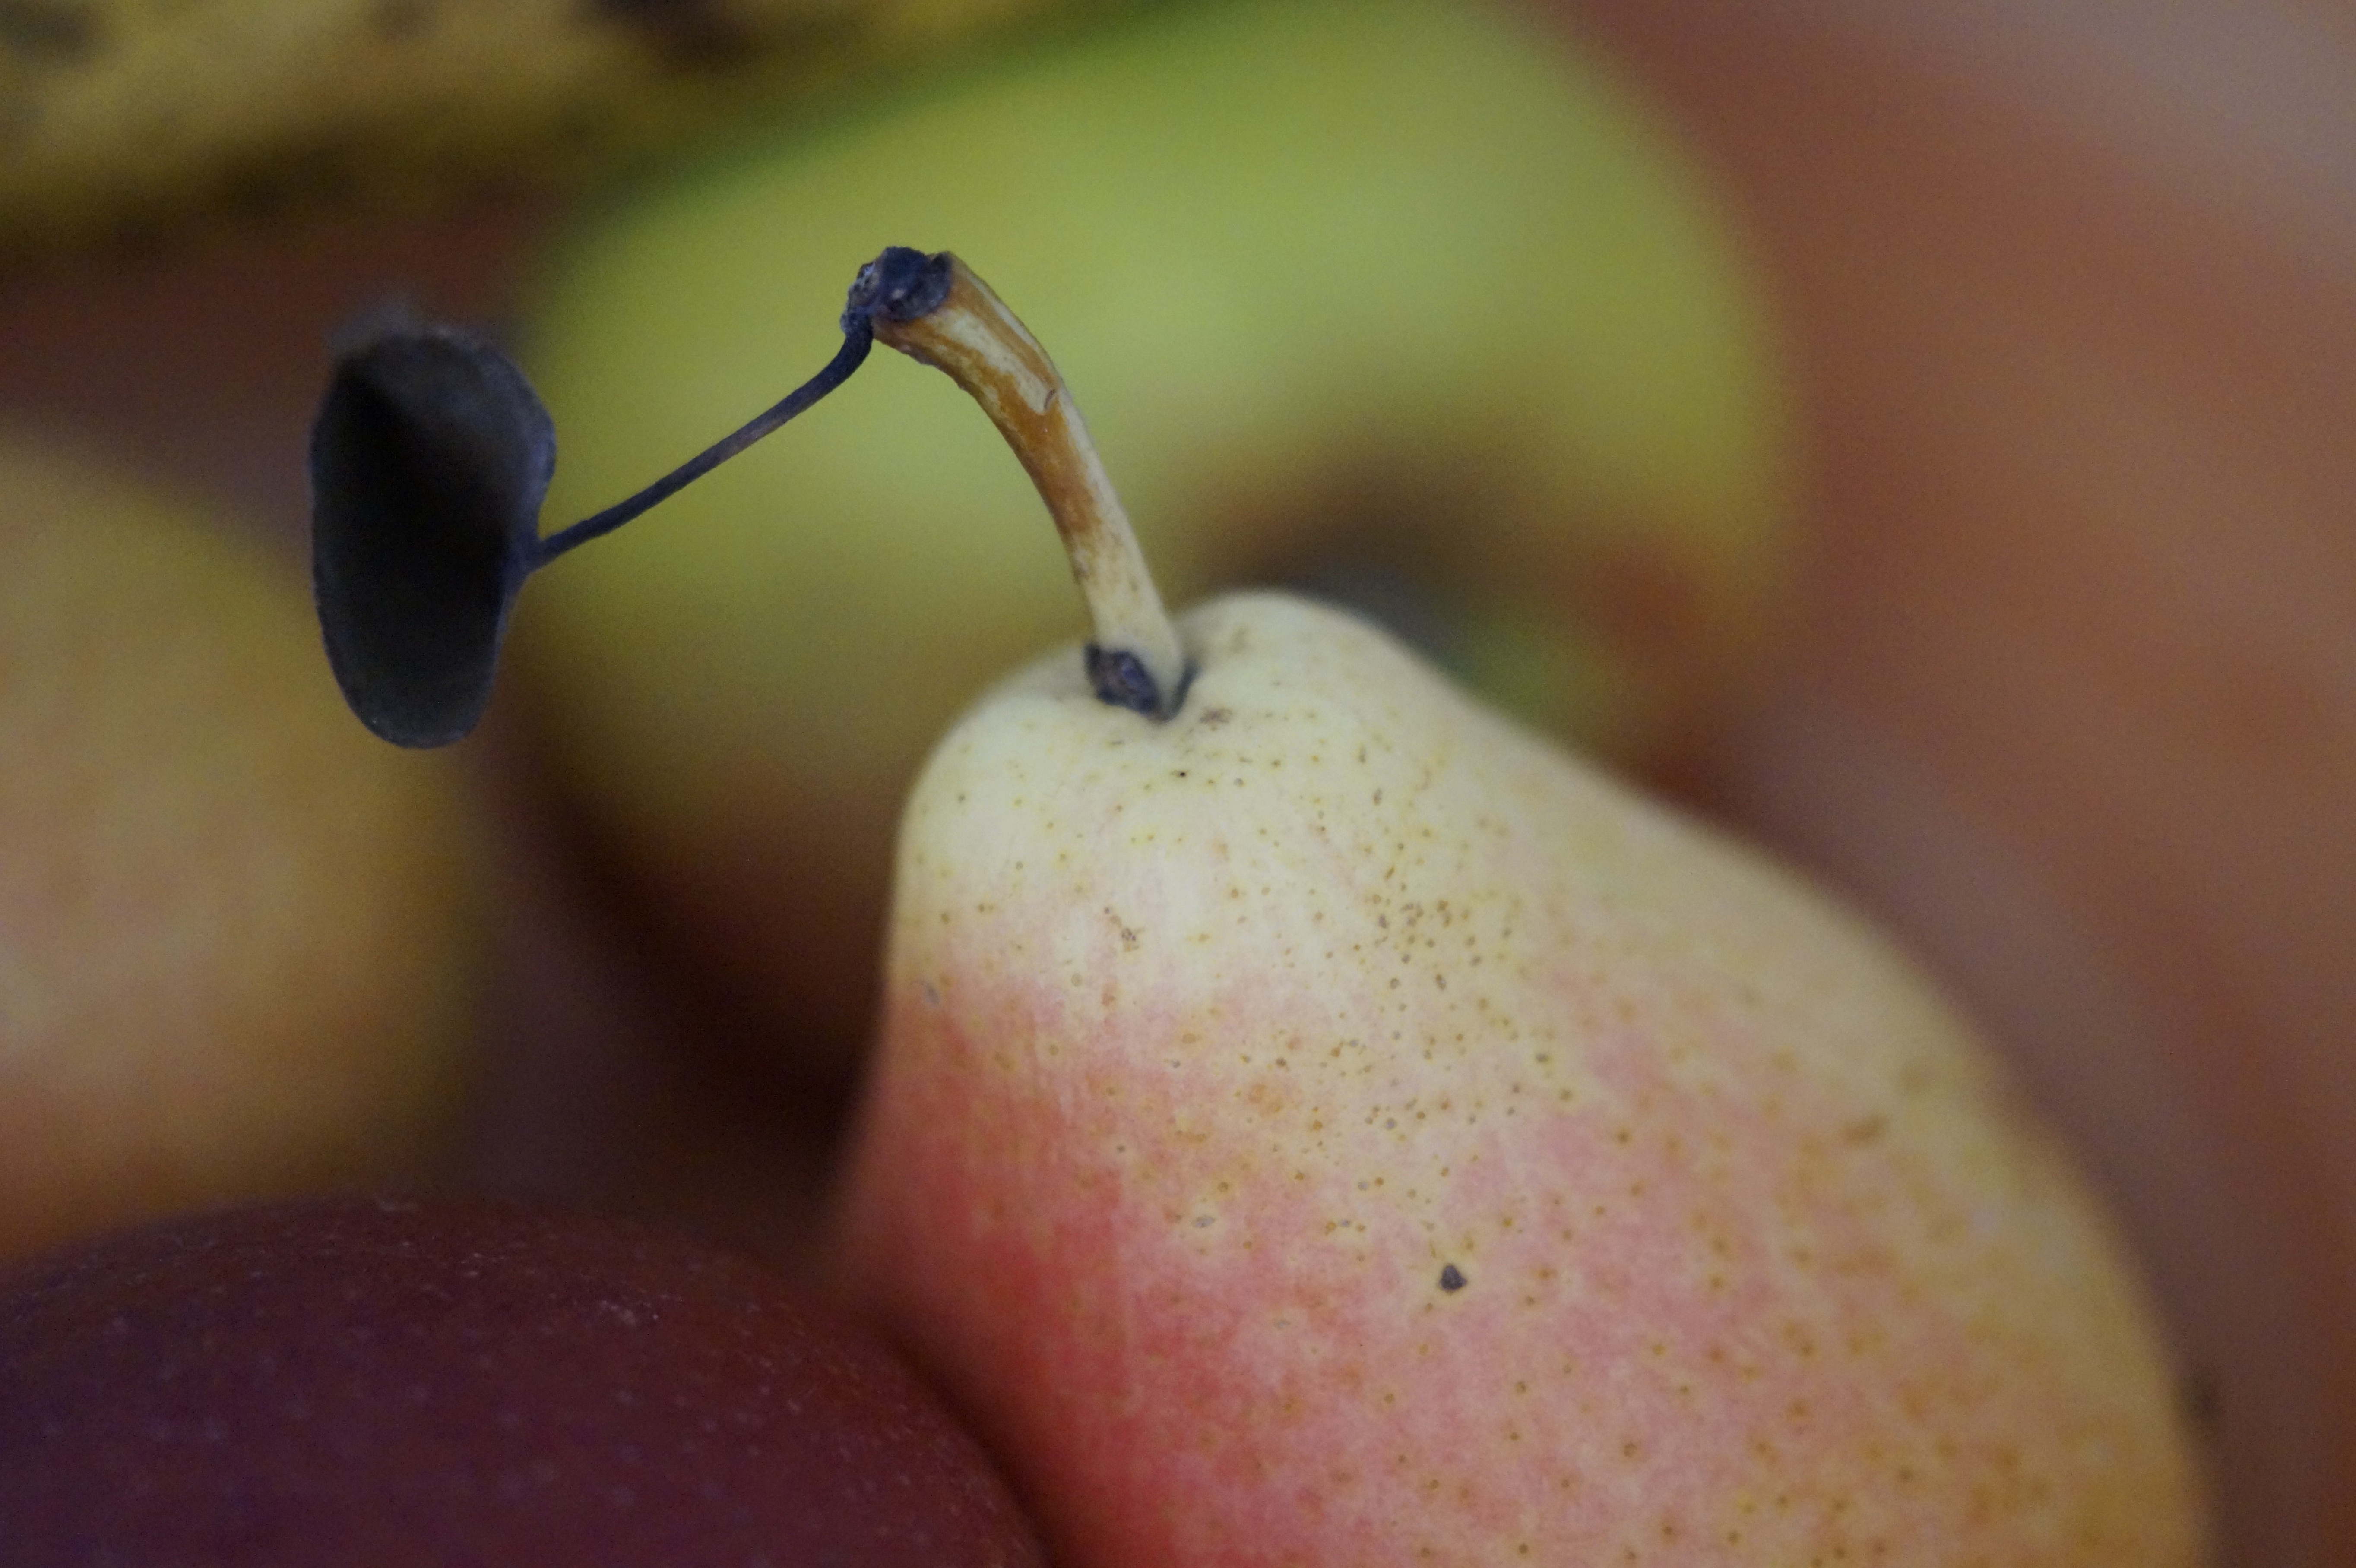
plant, photography, fruit, leaf, flower, food, produce, pear, healthy, flora, delicious, still life, close up, decorative, style, vitamins, macro photography, flowering plant, plant stem, land plant